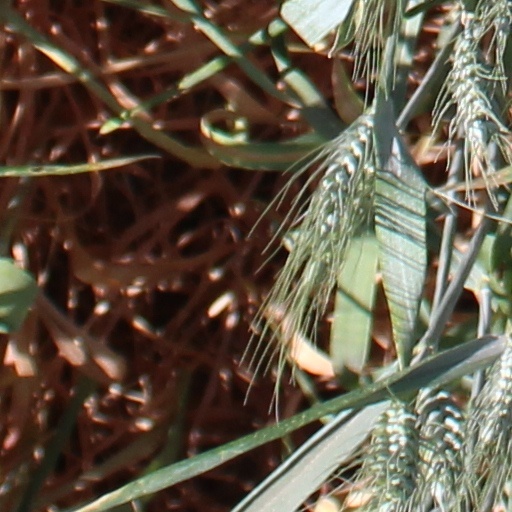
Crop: wheat